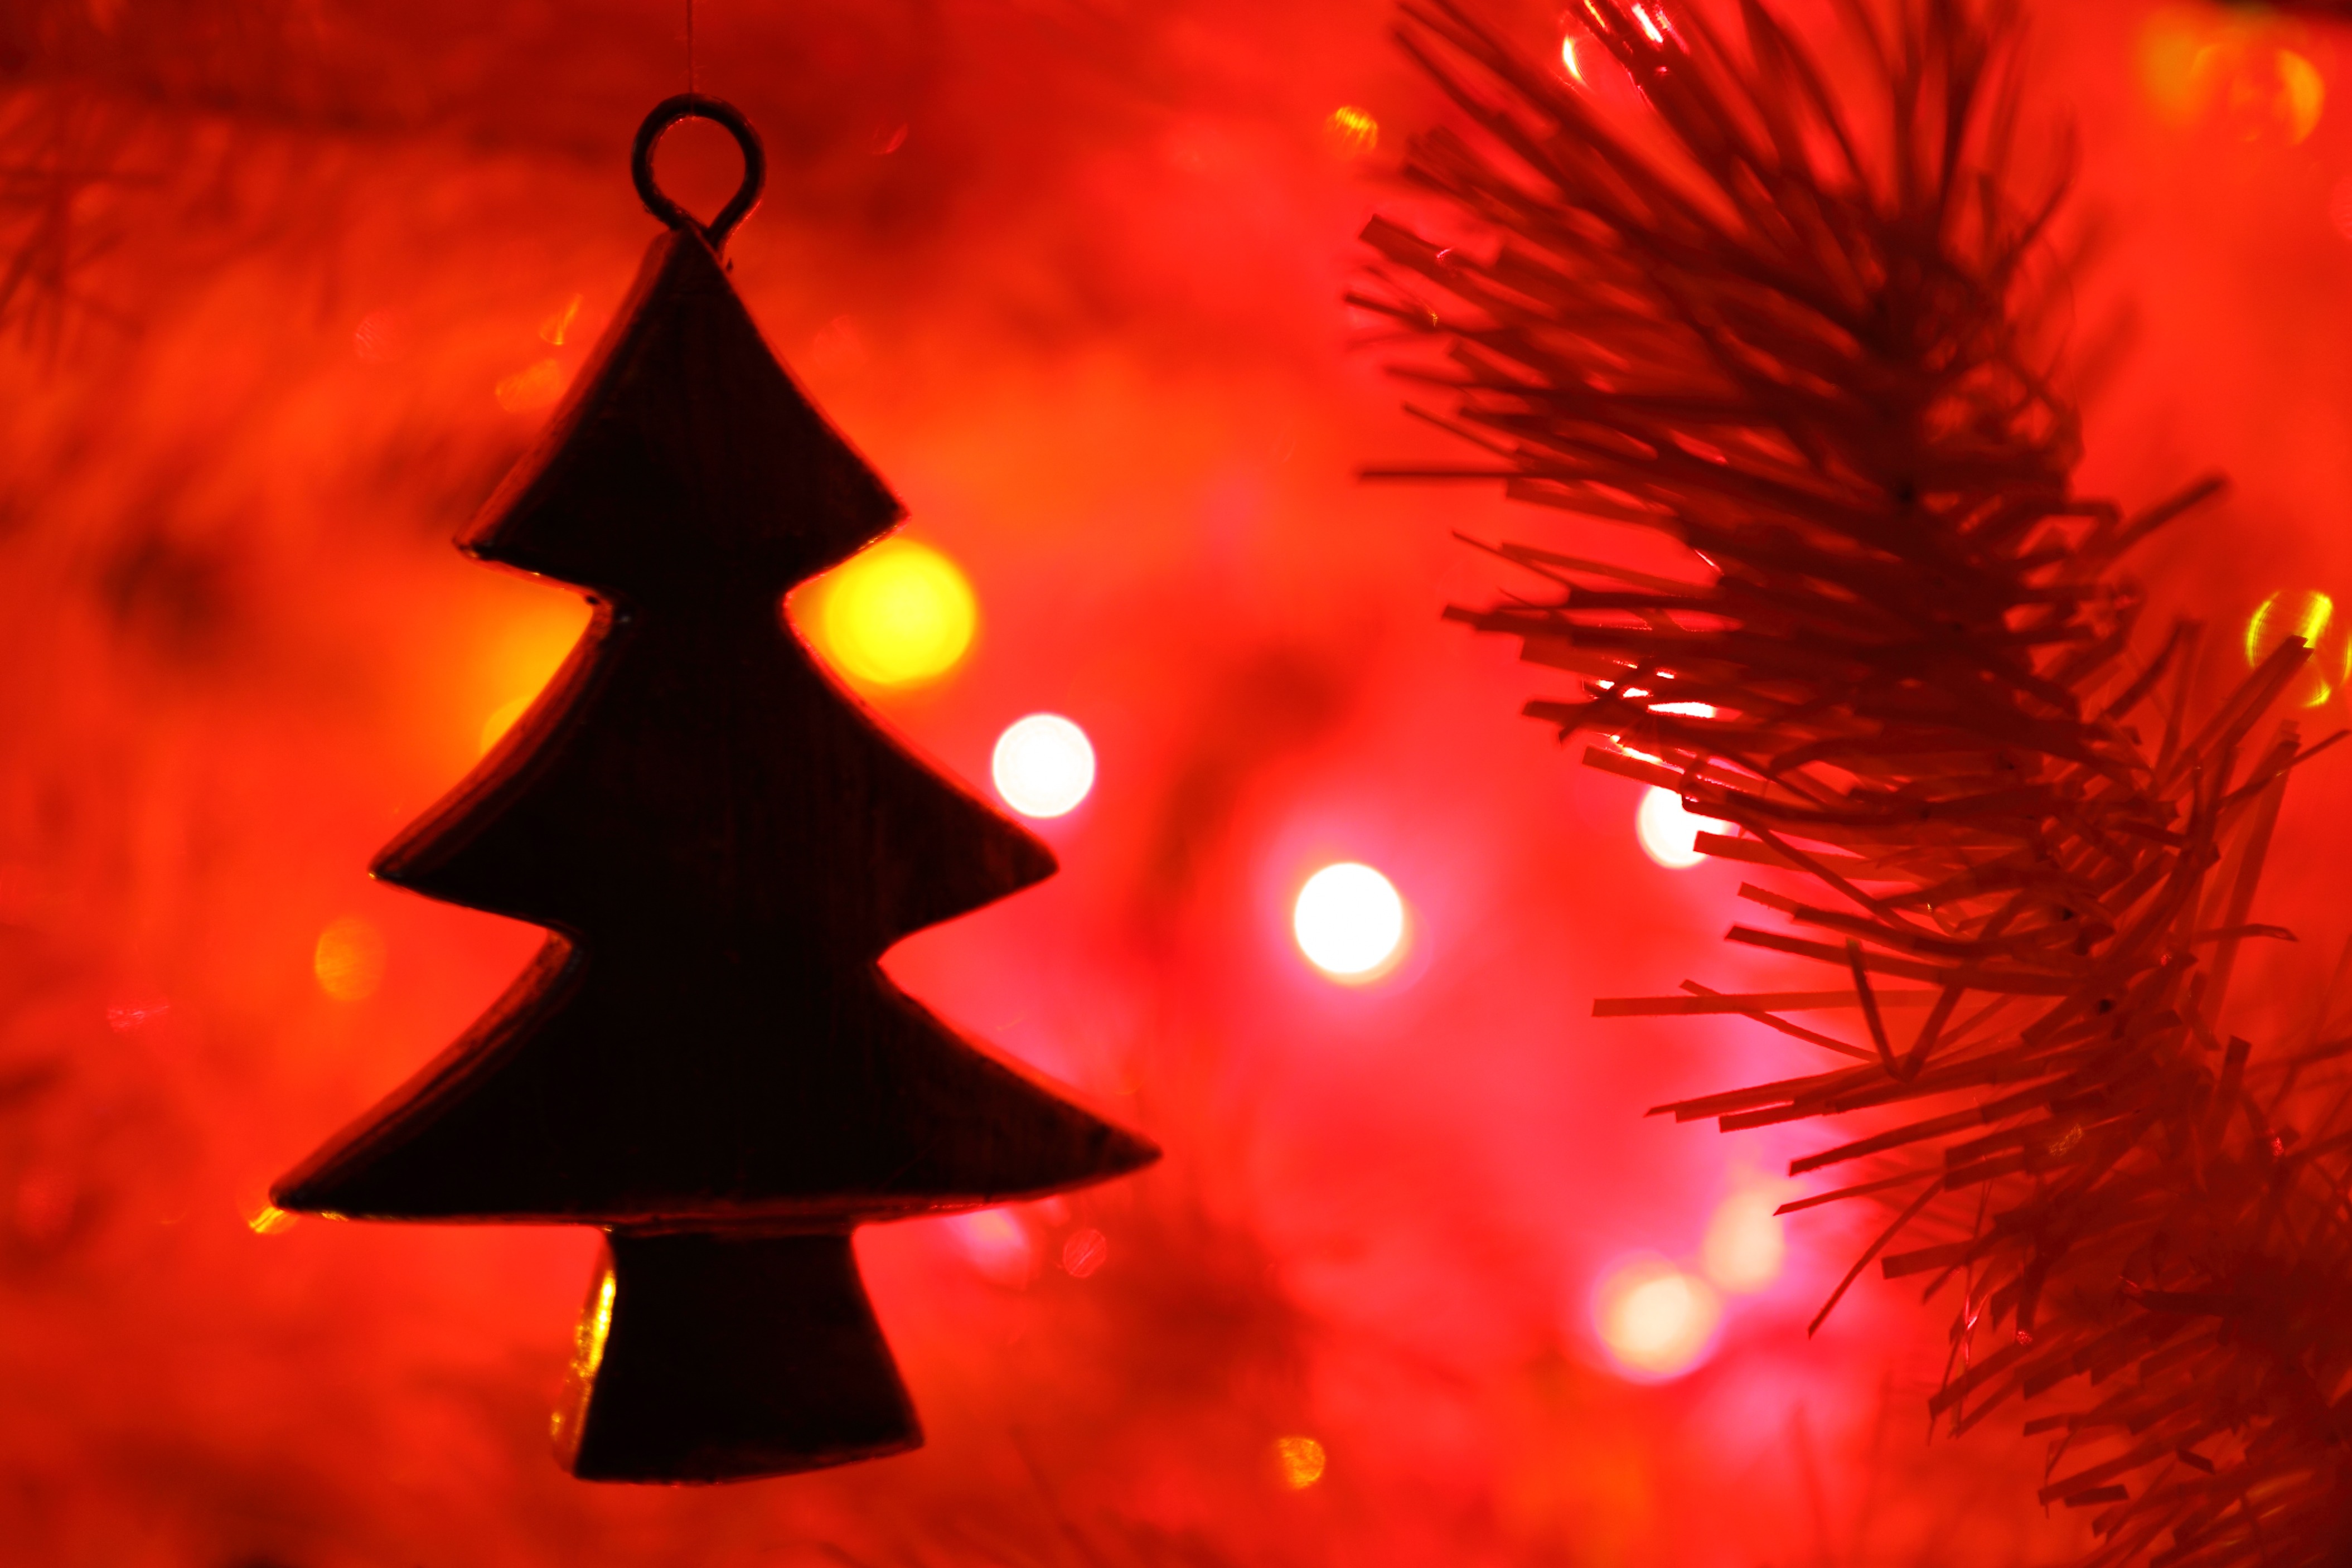
tree, silhouette, light, flower, celebration, decoration, red, color, holiday, christmas, christmas tree, ornament, christmas decoration, lights, seasonal, event, december, xmas